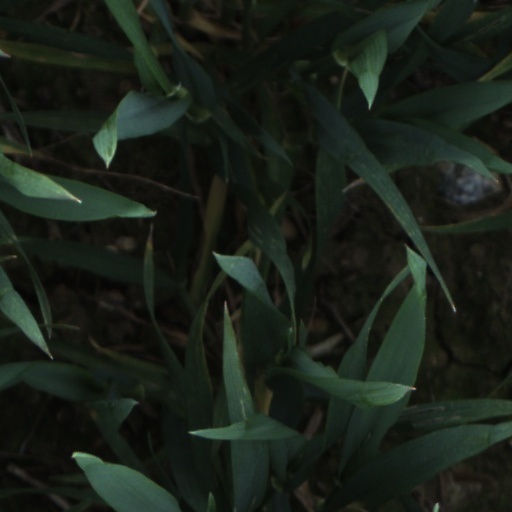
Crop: wheat